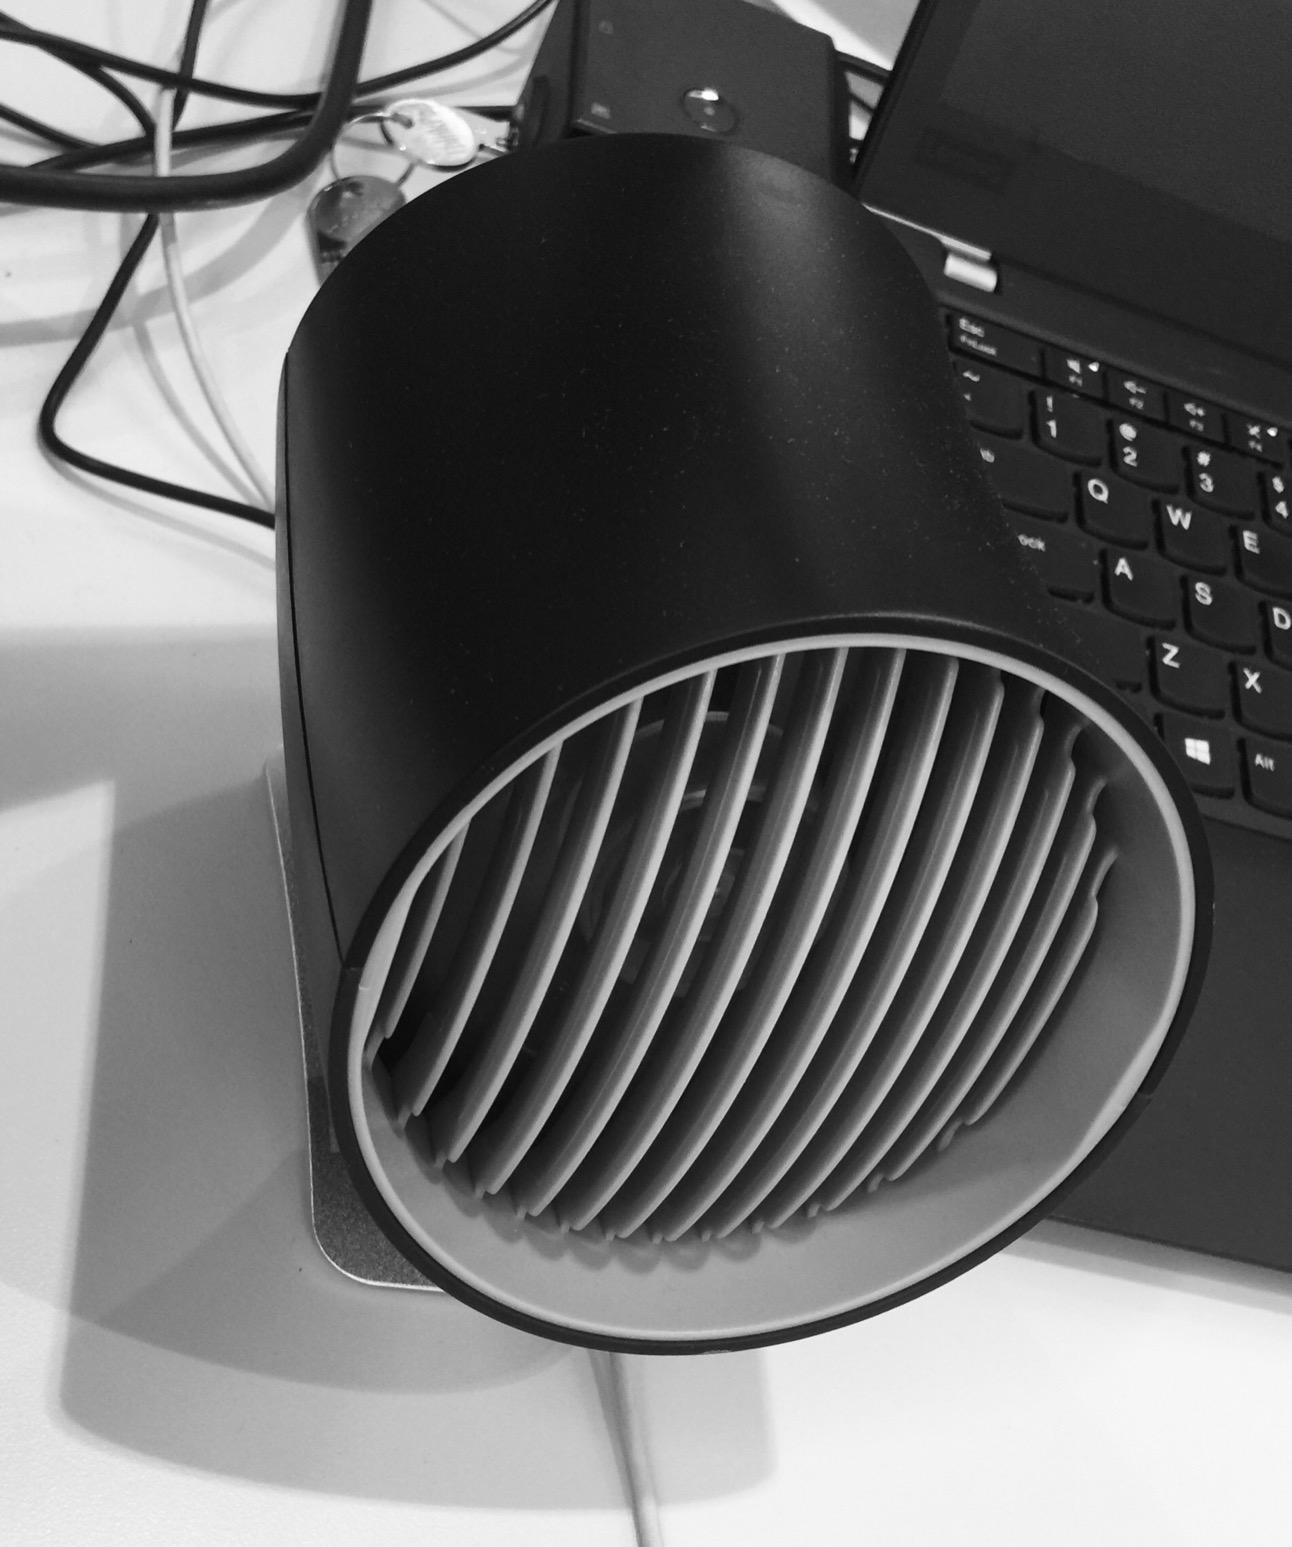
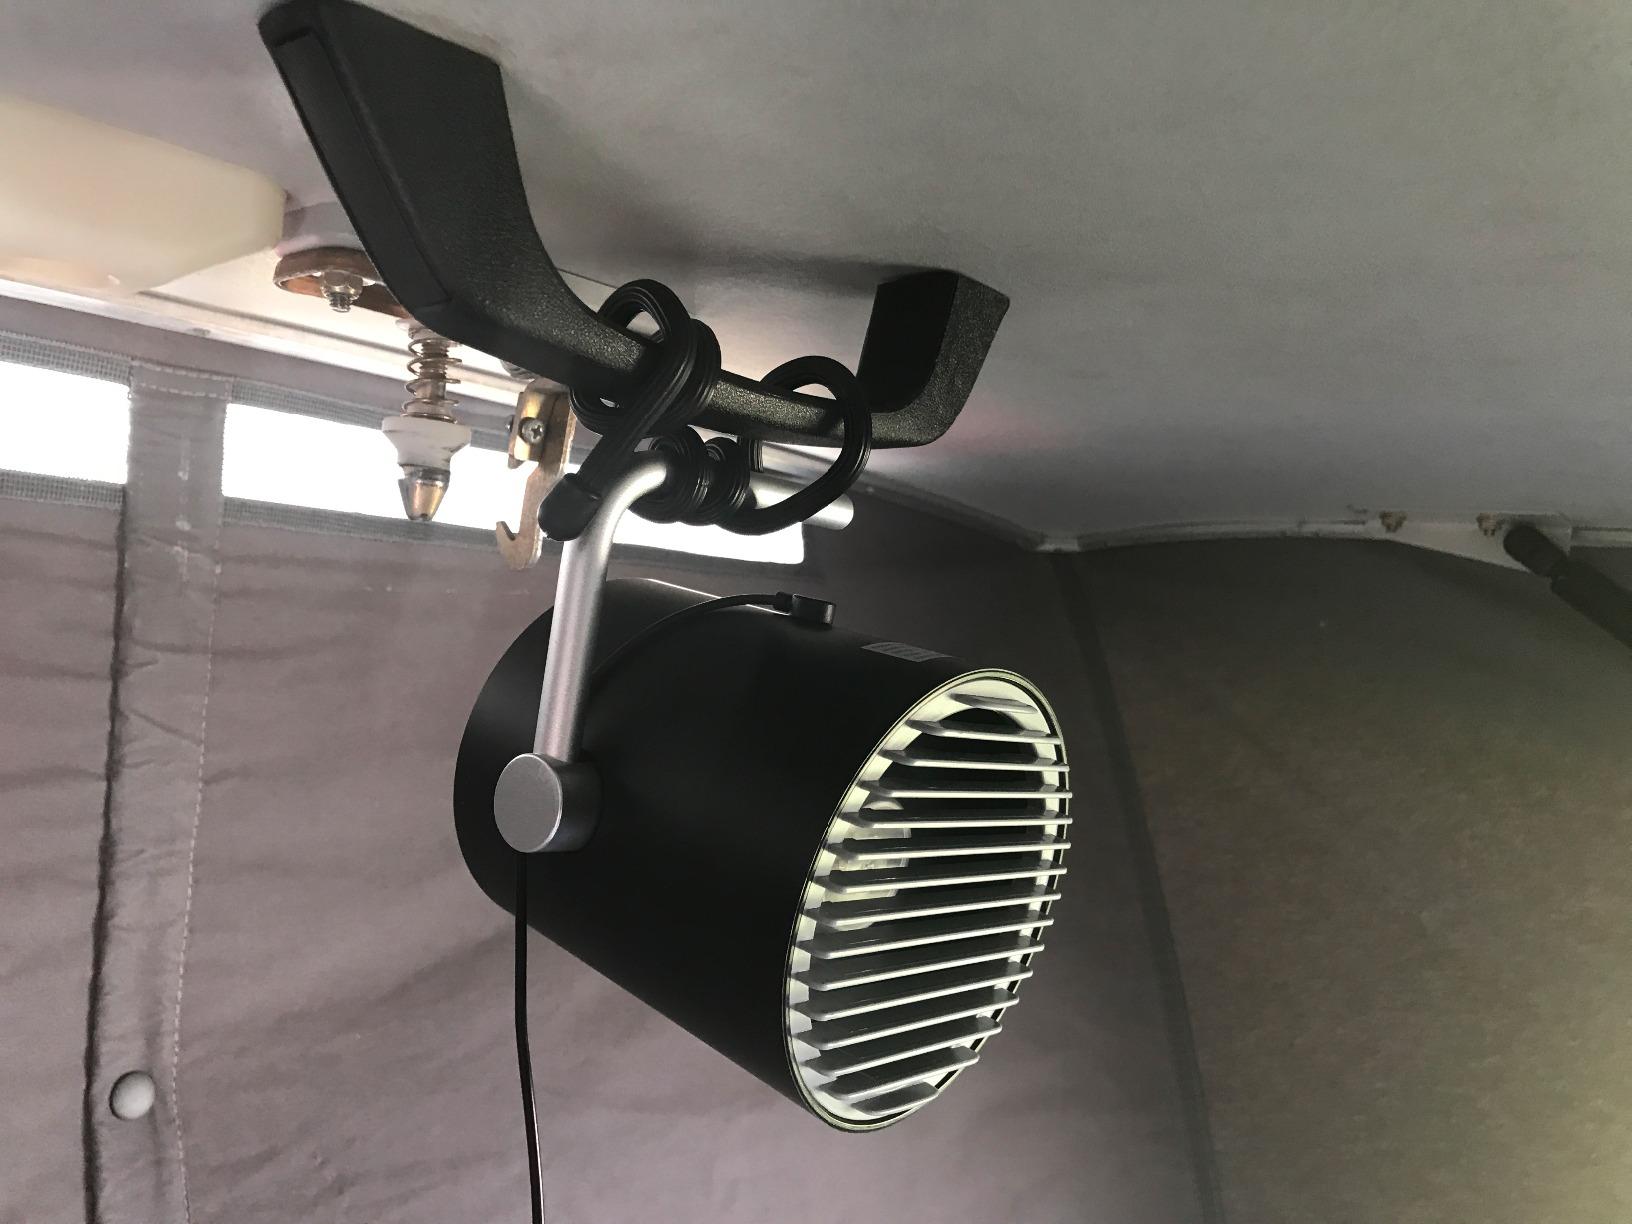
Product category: fan
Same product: no